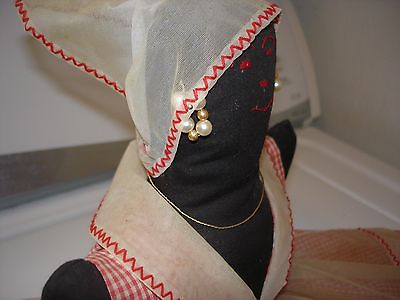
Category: toaster